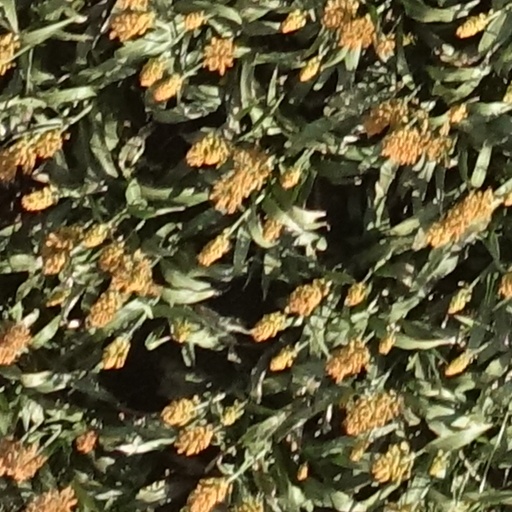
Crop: sorghum